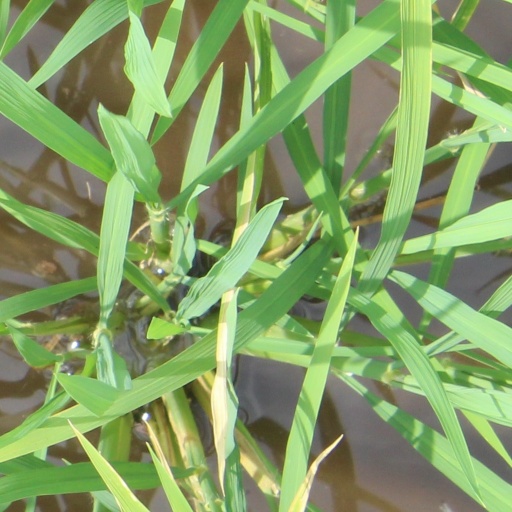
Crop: rice